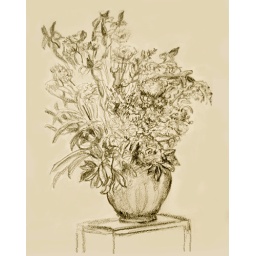
Illustration of flower arrangement in vase on paper with graphite